The Anarchist Cookbook

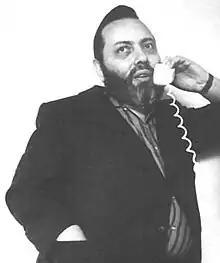
Lyle Stuart, former publisher of "The Anarchist Cookbook"

After writing the book as a teenager, Powell converted to Anglicanism in 1976 and later attempted to have the book removed from circulation. In 1979, Powell left the US, traveling to the Middle East, Africa, and parts of Asia. He worked as a faculty member for international schools backed by the US. During this time, he began writing about pedagogy and conflict resolution. This led him to renounce his book and instead campaign for its withdrawal from publication. He was unable to legally stop the publication of "The Anarchist Cookbook" because the copyright had been issued to the original publisher Lyle Stuart, and subsequent publishers that purchased the rights have kept the title in print. Powell publicly renounced his book in a 2013 piece calling for the book to "quickly and quietly go out of print".